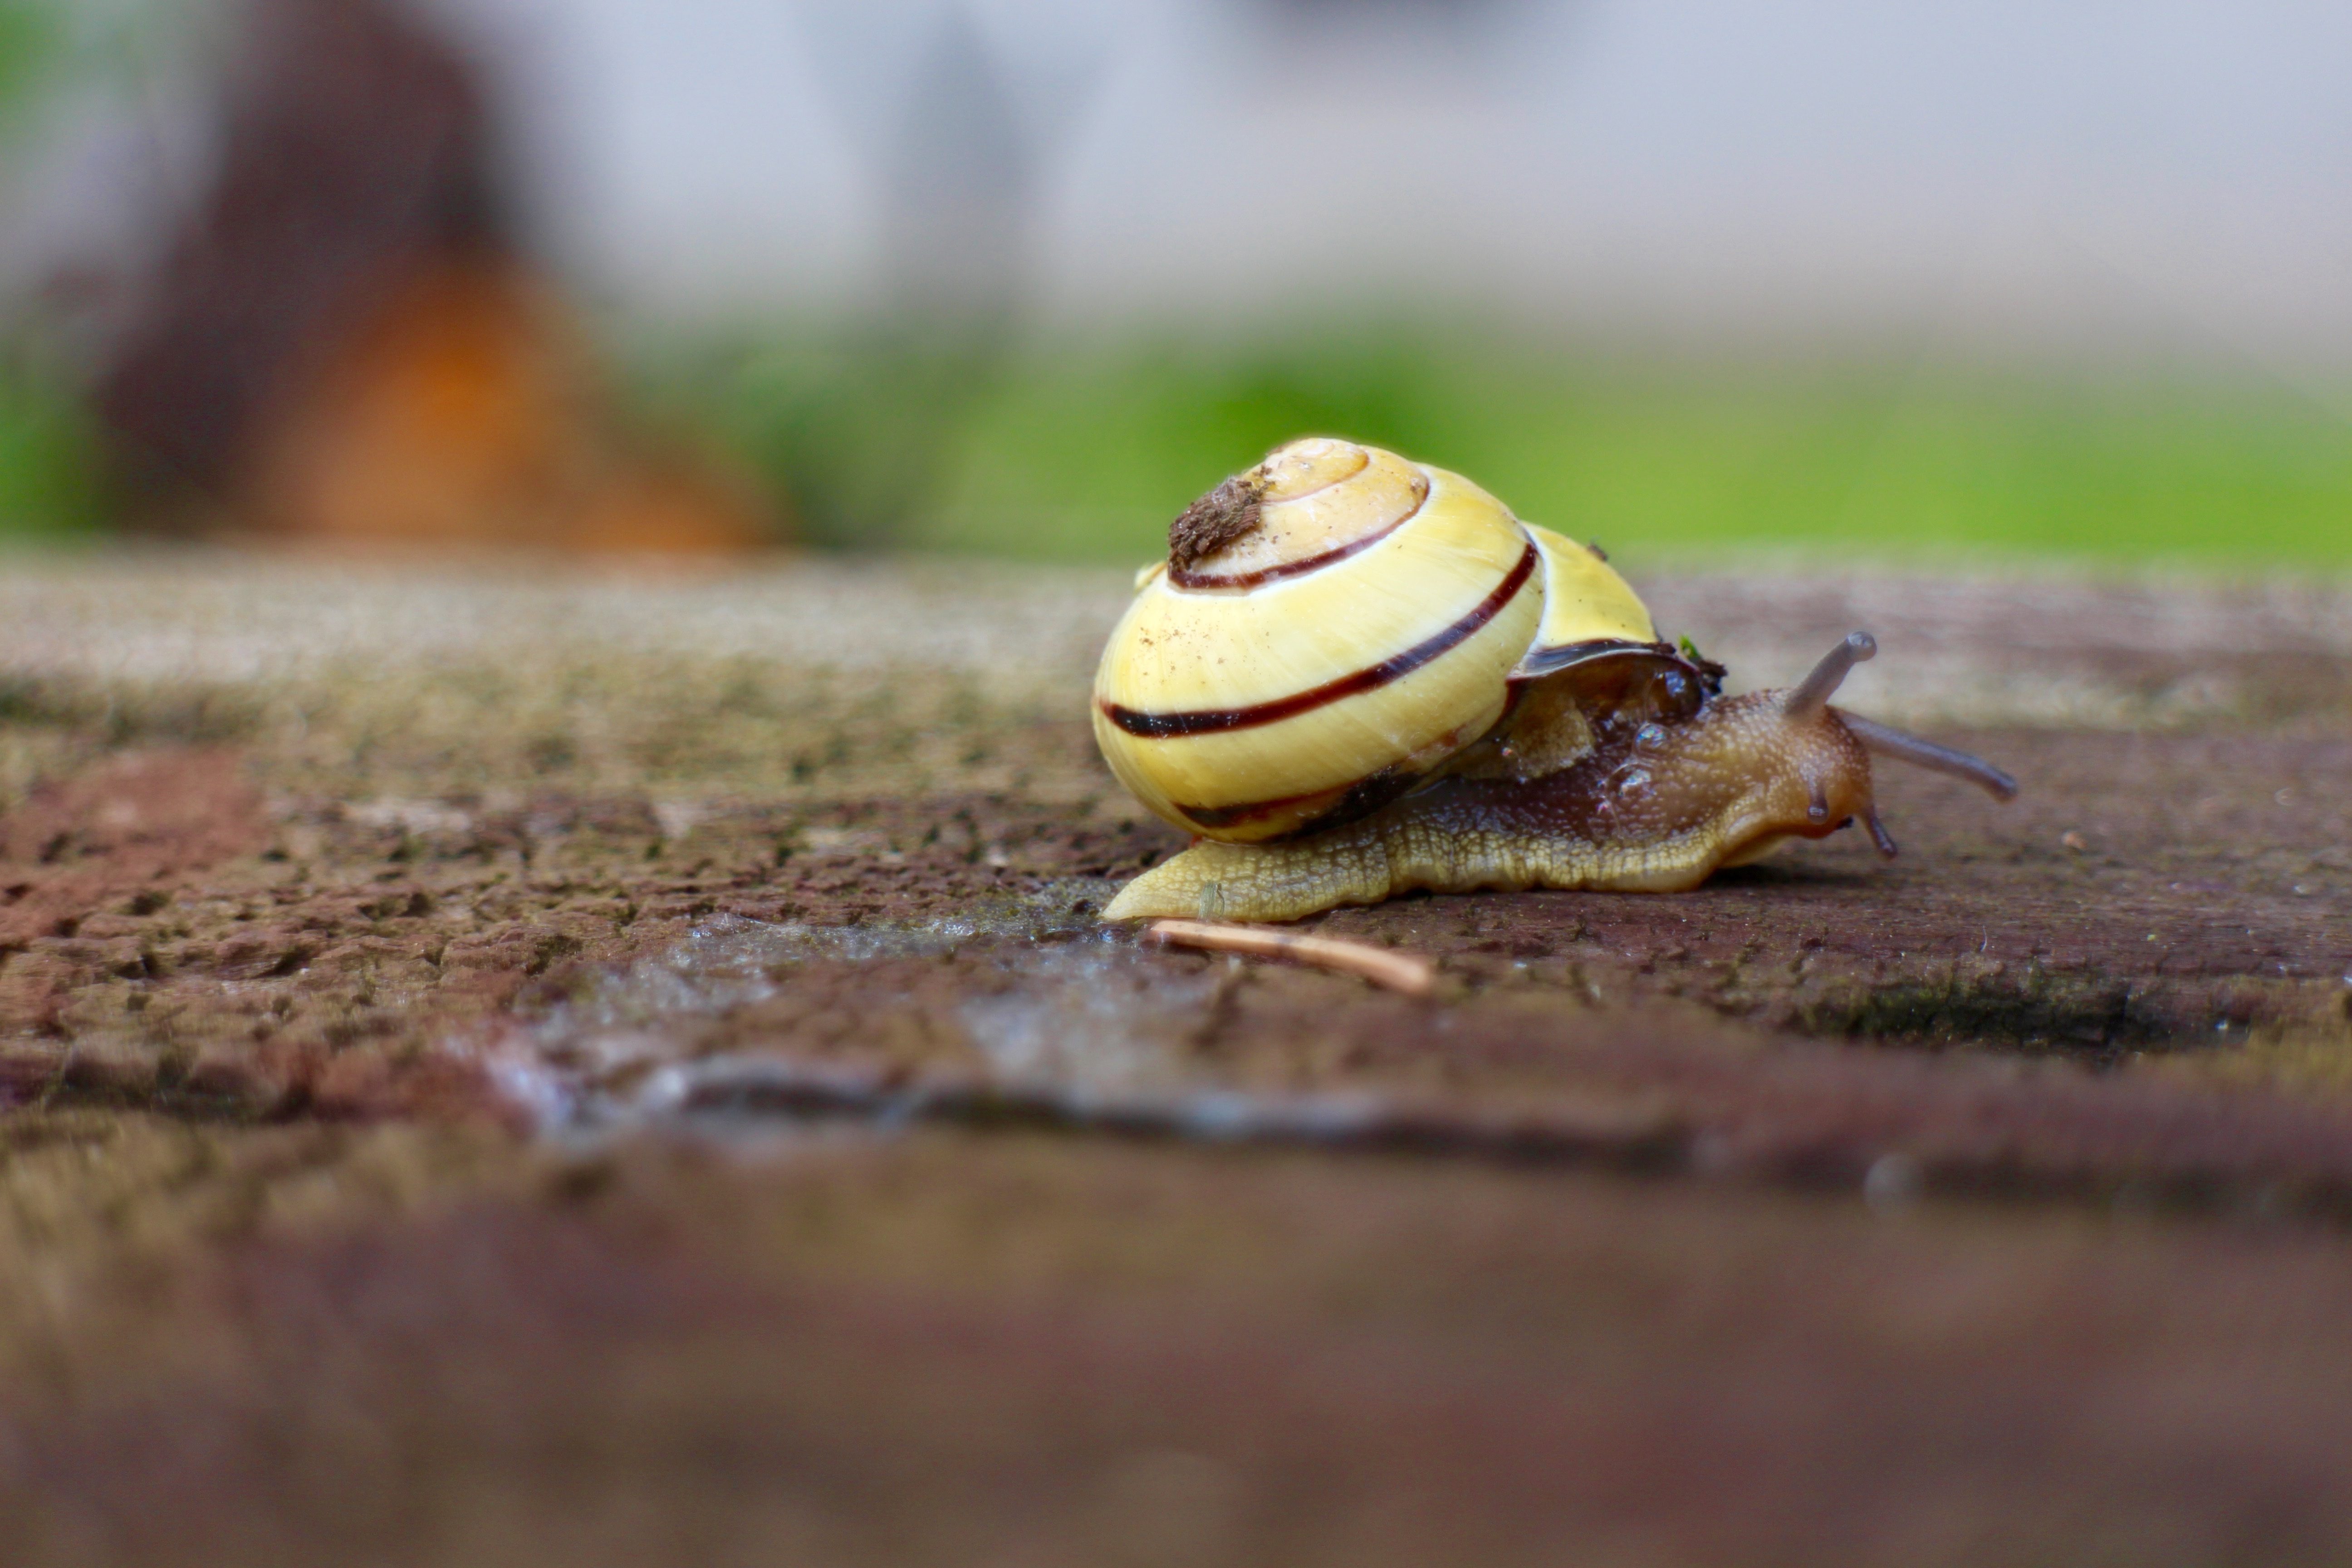
nature, forest, wood, photography, animal, bark, wildlife, garden, close, fauna, shell, invertebrate, housing, close up, crawl, tribe, snail, molluscs, macro photography, black forest, sea snail, mucus, slime trail, snails and slugs